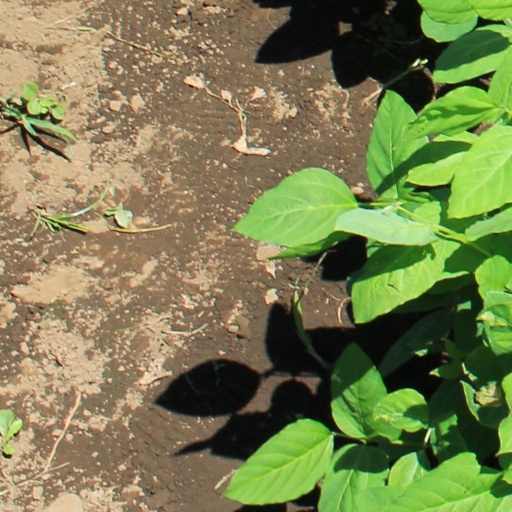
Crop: soybean